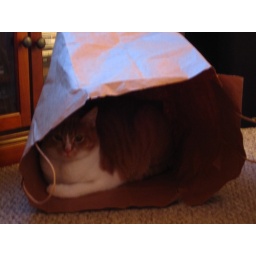
Mom's cat, Mia, *almost* sleeping in a bag